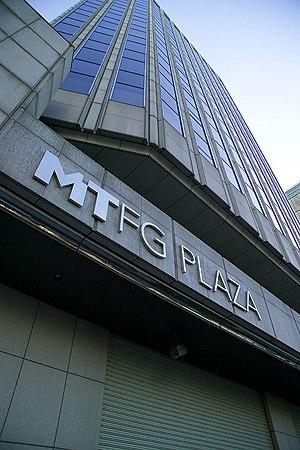
Mitsubishi UFJ Financial Group, Incorporated ou MUFG, est l'un des plus grands groupes bancaires japonais avec environ 1 200 milliards de dollars de dépôts, dont le siège social est à Tokyo, et qui fait partie du groupe Mitsubishi